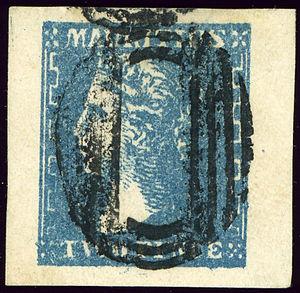
La Poste mauricienne est l'une des plus anciennes institutions de l'île Maurice. Elle compte 114 bureaux à Maurice, cinq à Rodrigues et un à Agaléga, manipule près de 110 millions de lettres par an et 20 000 colis expédiés à Maurice et à l’étranger.